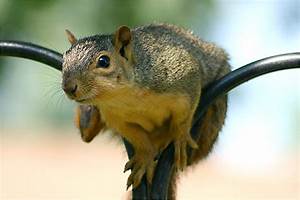
Label: squirrel